The Intruder (2010 film)

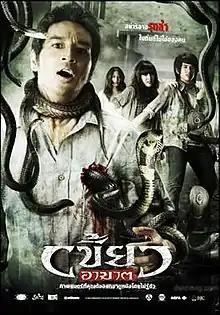
Thai film poster for "The Intruder"

The Intruder also known as the revenge of the king cobra is a 2010 Thai horror film directed by Thanadol Nualsuth and Thammanoon Sakulboonthanom. Based on a story by filmmaker Poj Arnon, the plot involves an apartment complex in Thailand being overrun by vicious cobras.